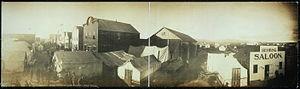
Une ruée vers l'or est l'afflux rapide de nombreuses personnes, appelées orpailleurs ou chercheurs d'or, vers une région à la suite de l'annonce de la découverte de filons d'or, en général alluvionnaire ou éluvionnaire à la surface du sol ou à faible profondeur, dans celle-ci pour l'exploiter par des moyens artisanaux ou faiblement mécanisés.
Nome est une ville située dans la région de recensement de Nome à l'extrême pointe Ouest de l'Alaska. D'après le recensement de 2000, la population est de 3 505 habitants.